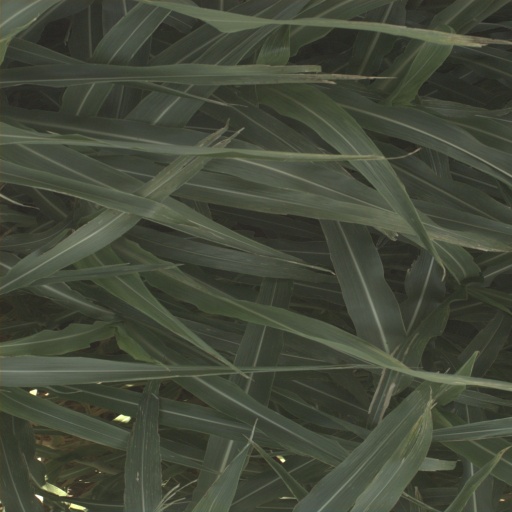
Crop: sorghum